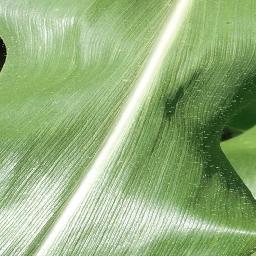
Label: Corn___healthy